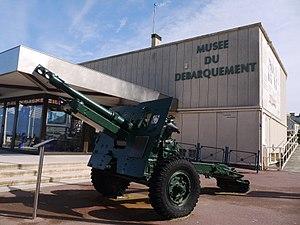
Le musée du Débarquement.
Le musée du débarquement d'Arromanches-les-Bains commémore le débarquement de Normandie du 6 juin 1944 et plus particulièrement la construction du port artificiel d'Arromanches et son utilisation durant la bataille de Normandie de juin à août 1944 pour ravitailler les troupes alliées à travers la Manche.
Arromanches-les-Bains, couramment appelée Arromanches, est une commune française, située dans le département du Calvados en région Normandie. C'est une station balnéaire, peuplée de 489 habitants.